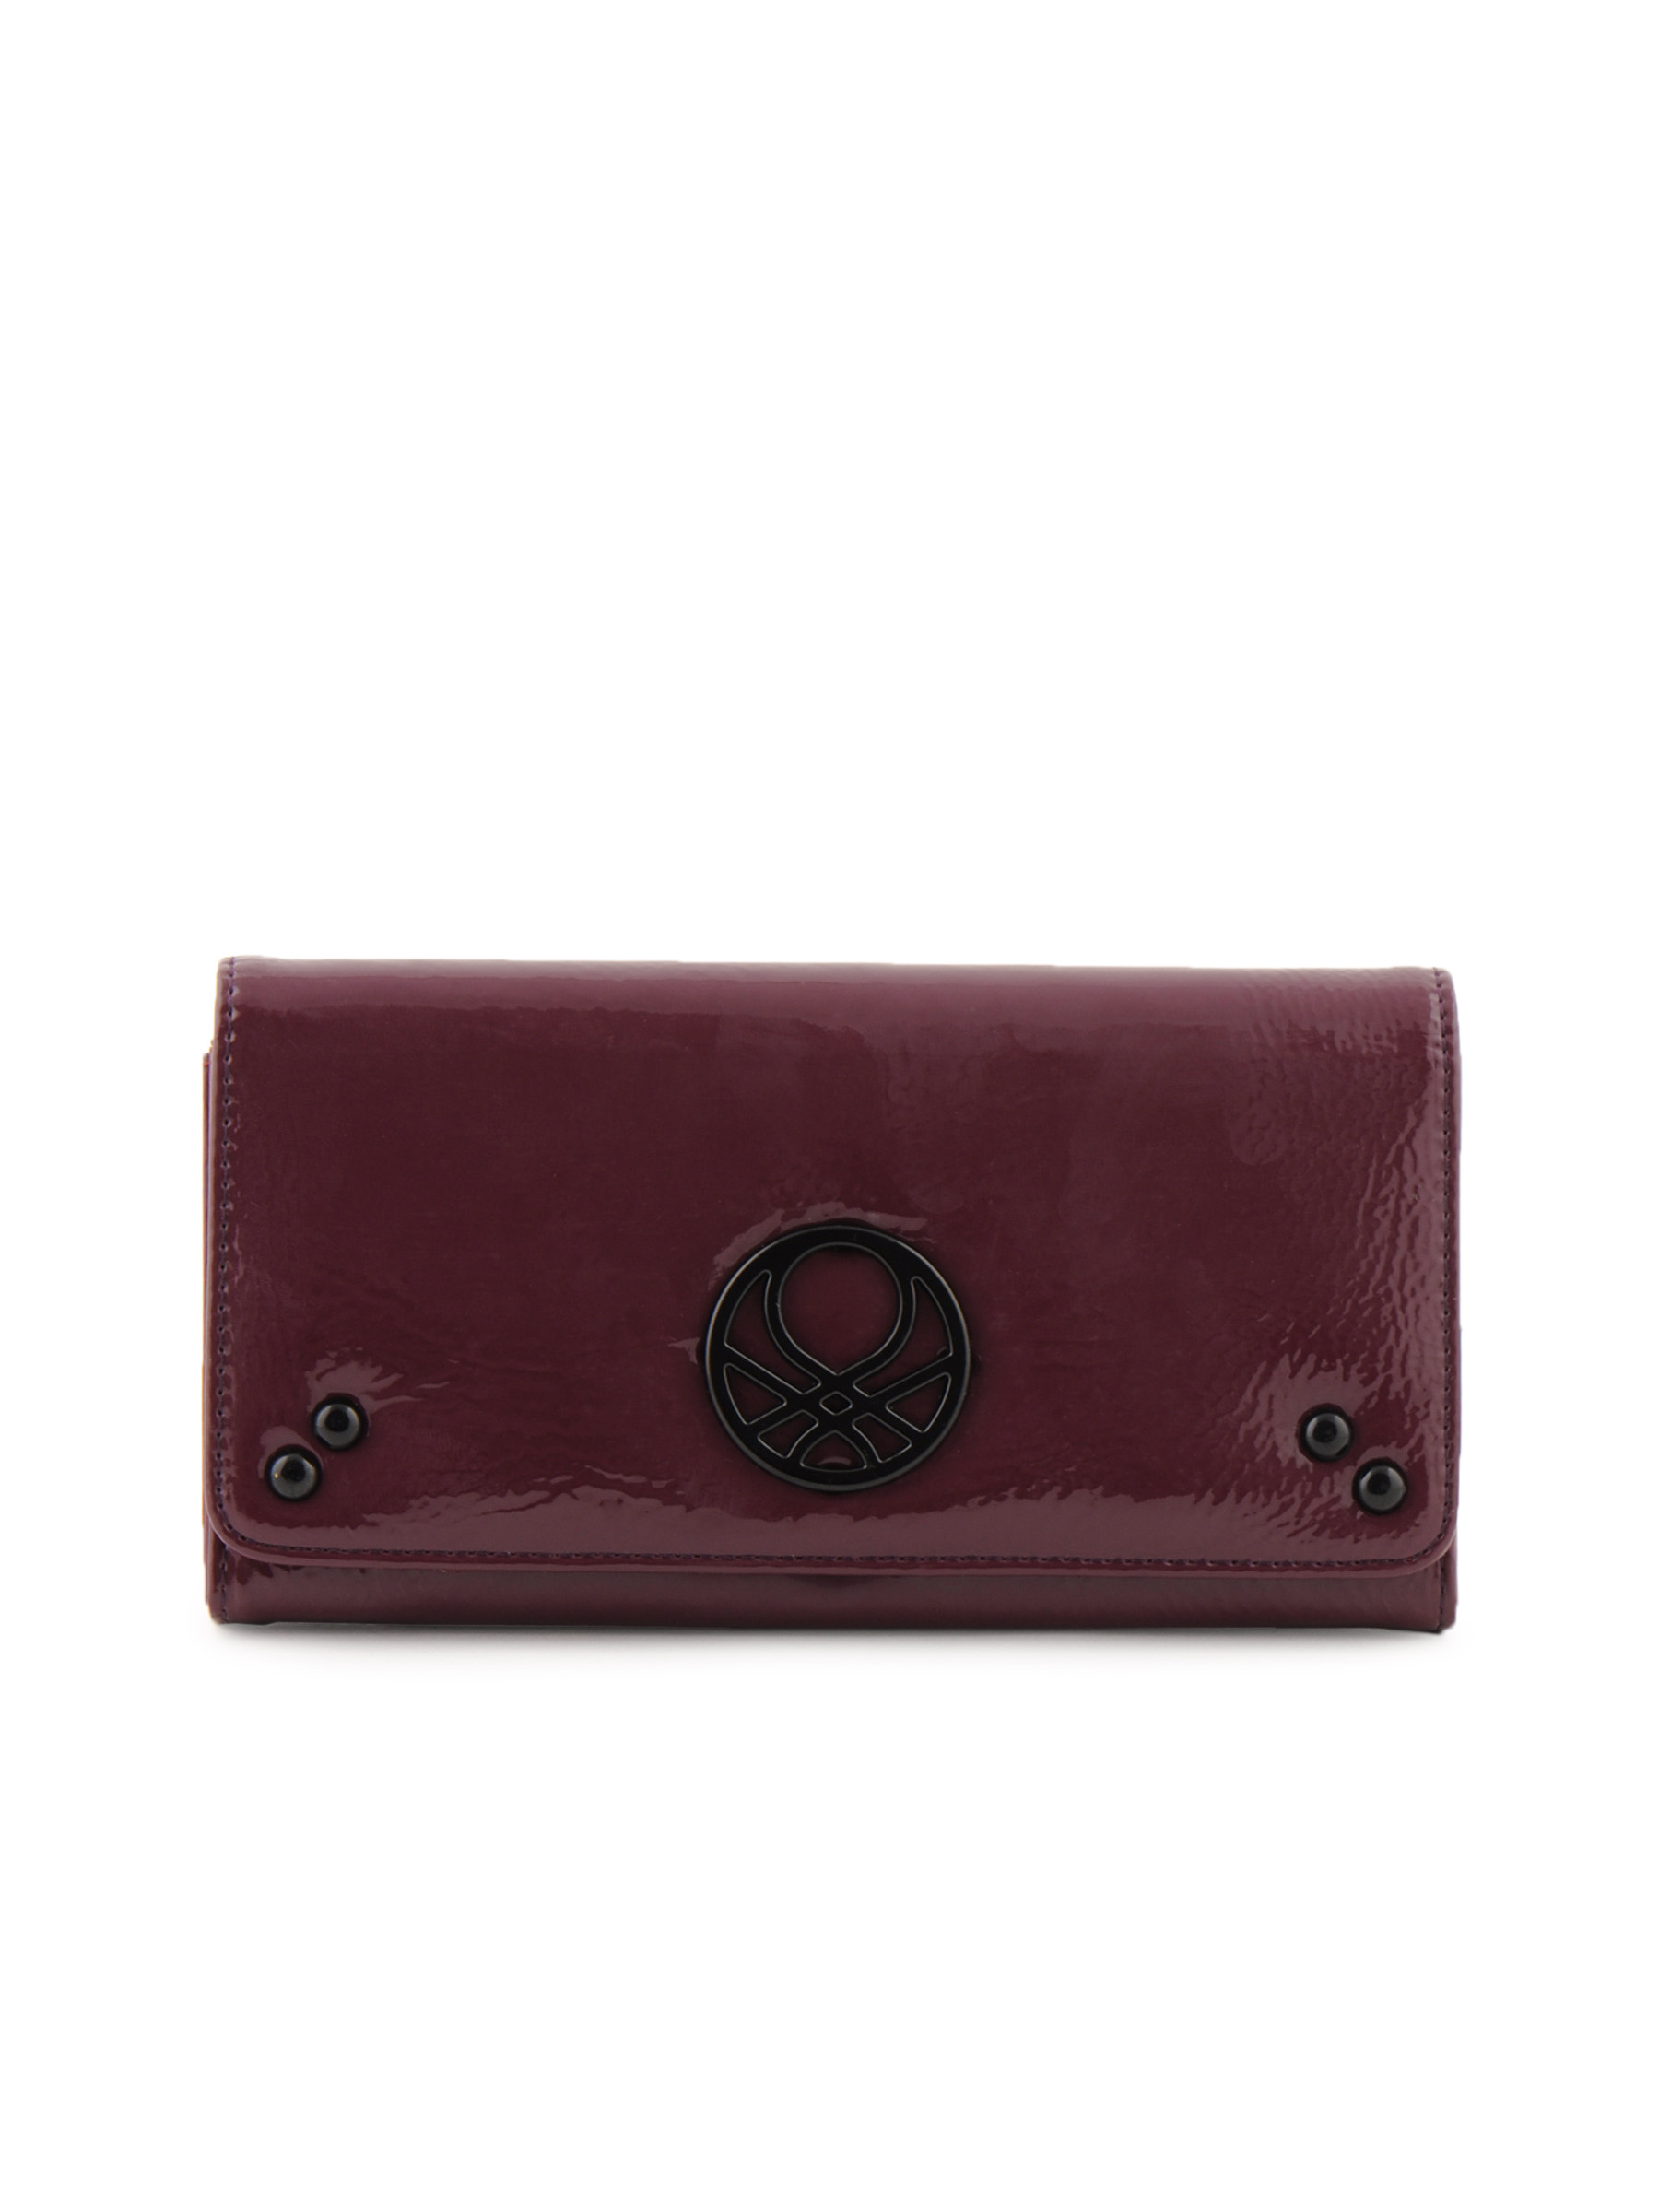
United Colors of Benetton Women Solid Purple Wallets
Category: Accessories / Wallets / Wallets
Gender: Women
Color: Purple
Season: Summer 2011
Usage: Casual